Rebels (film)

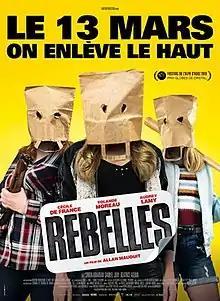
Film ooster

Sandra, is a young woman forced to leave the south of France to flee a violent husband. Without attachment, she returned to Boulogne-sur-Mer, the city of her childhood which she left almost 15 years ago. She finds her mother there and a world she left behind. Without money, she is hired in a fish cannery where she befriends two workers. But one day, one of her colleagues tackles her insistently, she defends herself and kills him accidentally ...